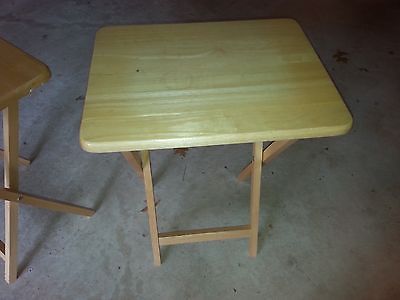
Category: table